Kampfgeschwader 40

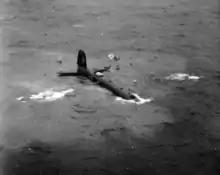
A Focke-Wulf Fw 200C of KG 40 sinking in the Atlantic Ocean west of Ireland, after being shot down by a Lockheed Hudson Mk V of No. 233 Squadron RAF 23 July 1941.

With the lack of suitable long-range aircover to counter KG 40 in mid 1941 the Allies converted several merchant ships to CAM ships ('catapult aircraft merchant' ship) as an emergency stop-gap until sufficient RN escort carriers became available. The CAM ship was equipped with a rocket-propelled catapult launching a single Hawker Hurricane, dubbed a "Hurricat" or "Catafighter". 40 crews were then instructed to stop attacking shipping and avoid combat in order to preserve numbers. Their objective was to locate and shadow convoys and continually report by radio their composition and course changes to allow the "Kriegsmarine" to direct wolf-packs onto a convoy.